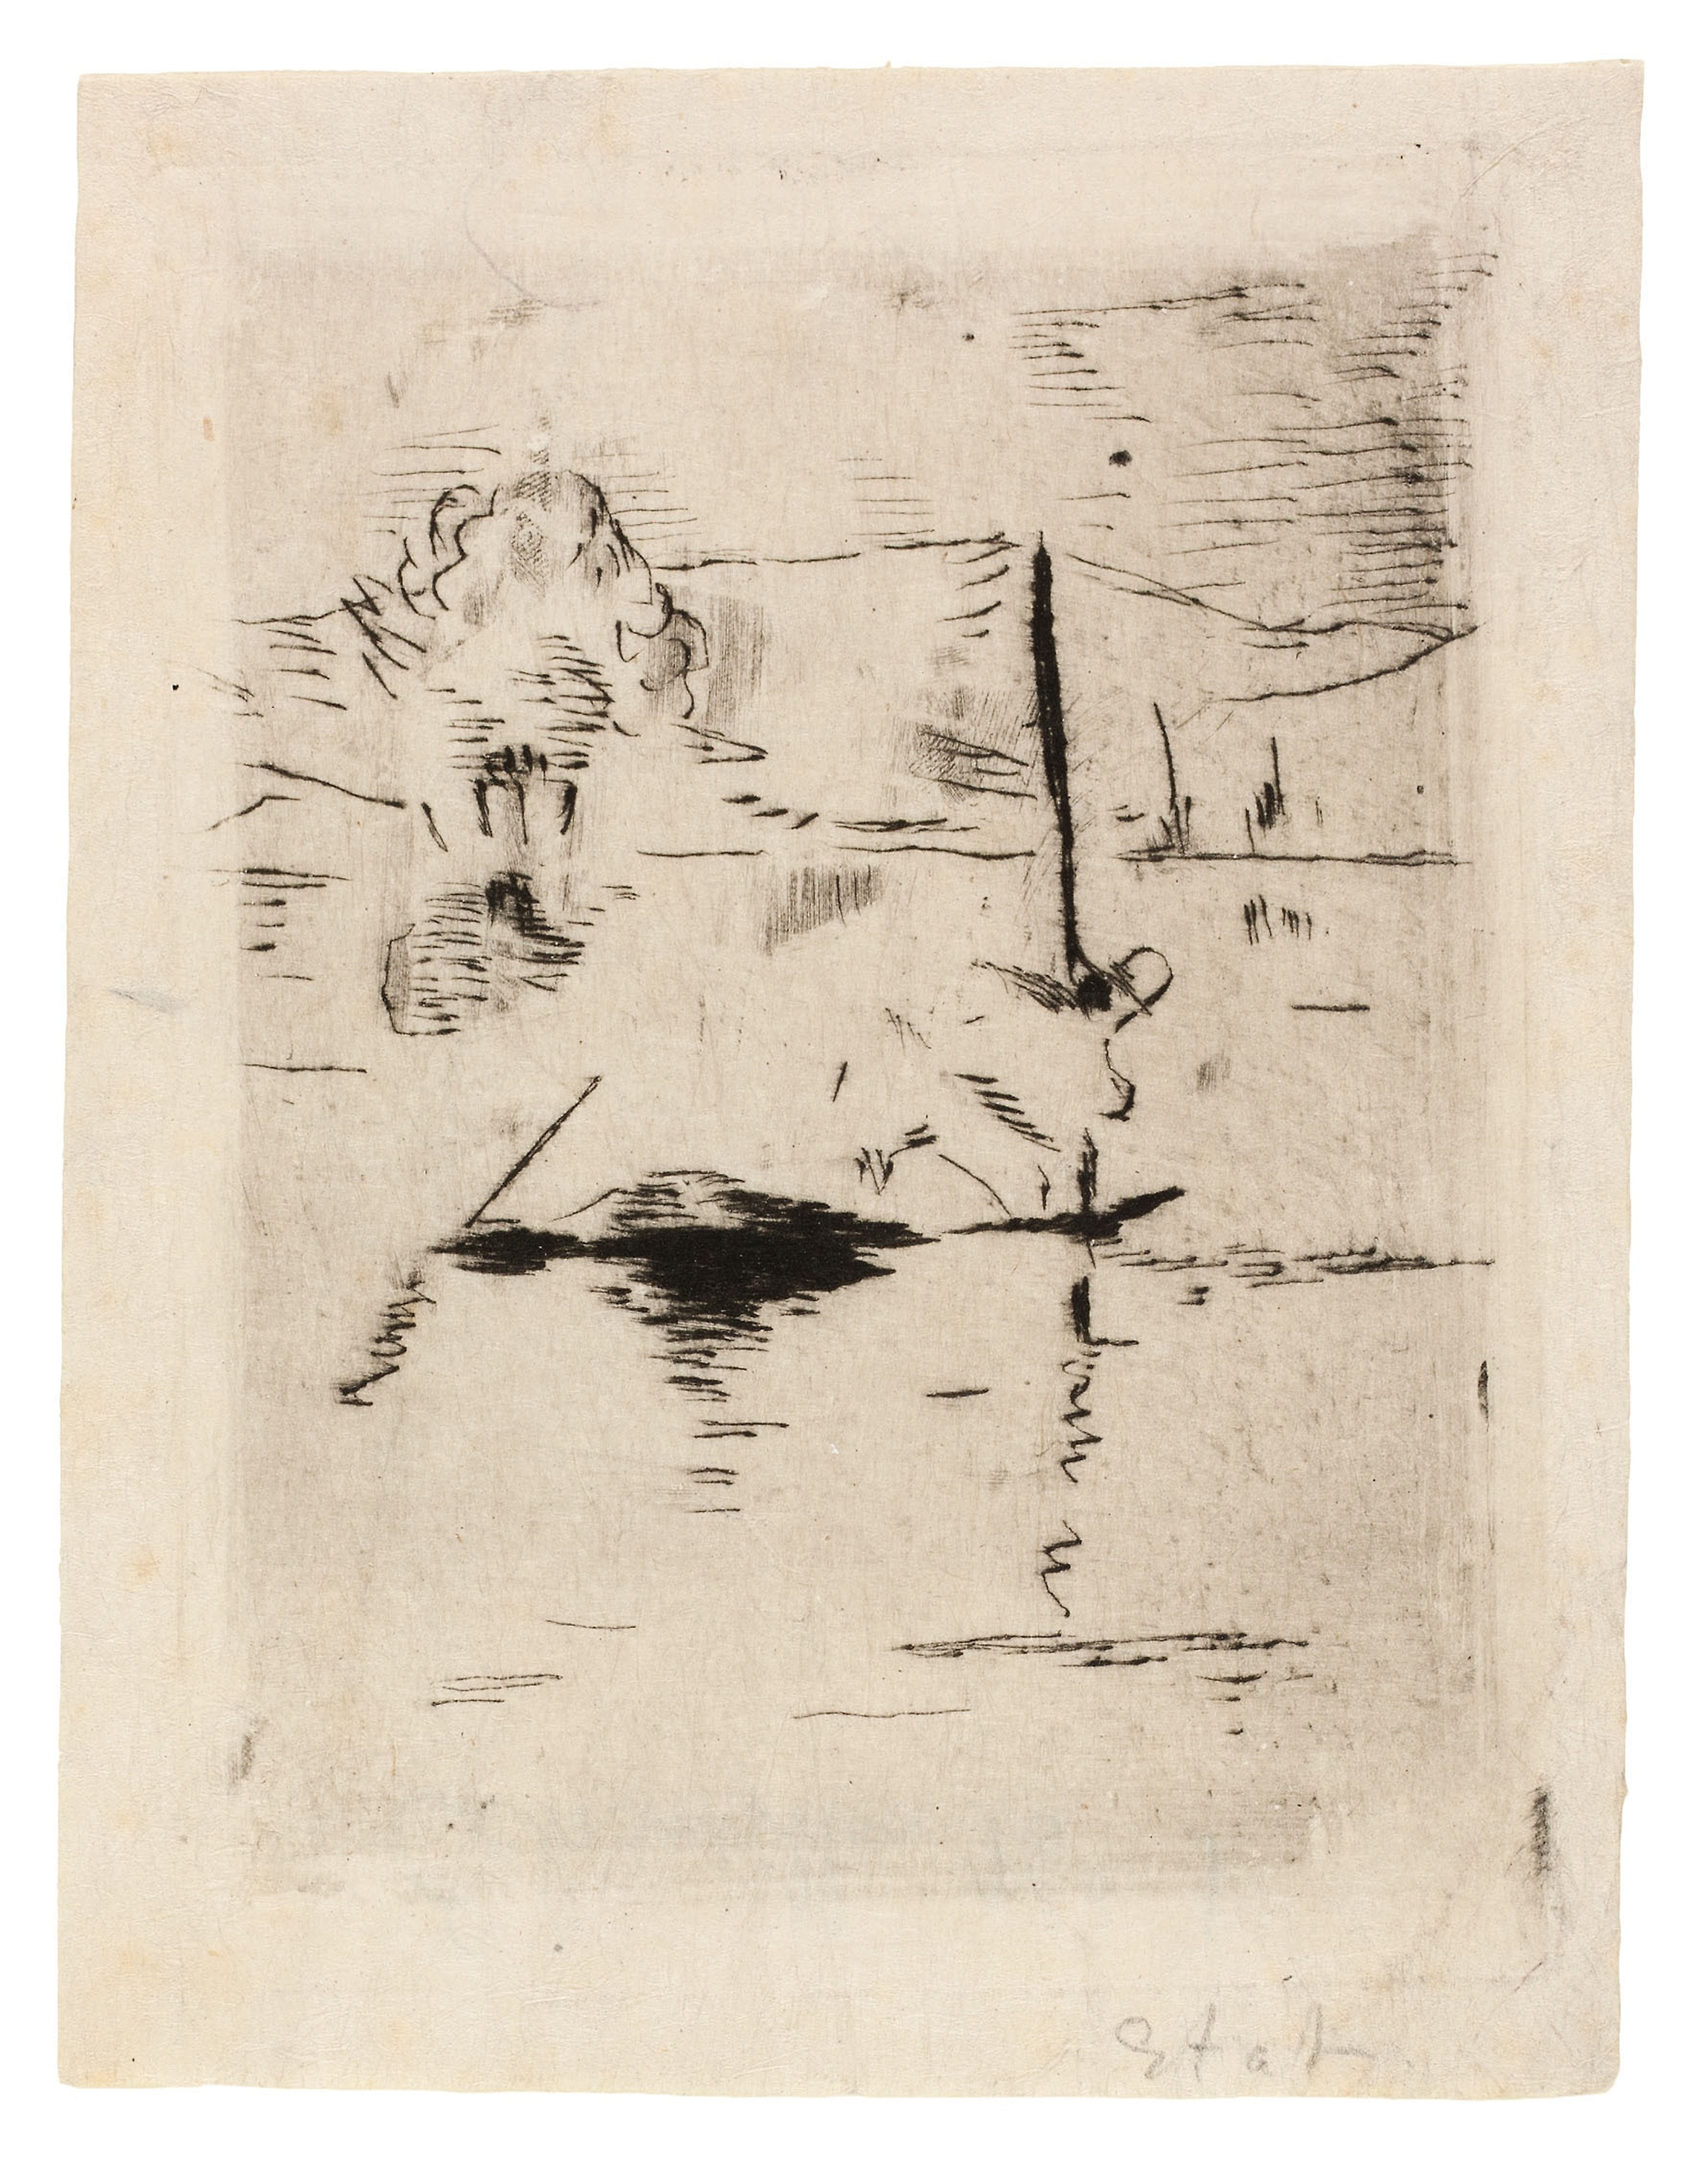
drawing, artwork, art, painting, paper, sketch, modern art, font, rectangle